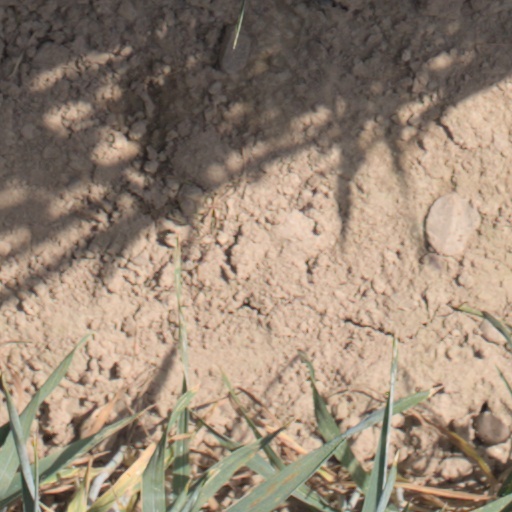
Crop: wheat